Allen Iverson

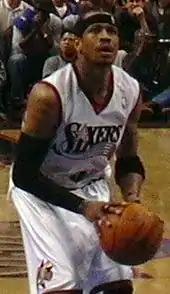
Iverson with the 76ers in 2003

Fresh off their trip to the NBA Finals, Iverson and the Sixers entered the 2001–2002 season with high expectations, but were plagued by injuries, and only able to muster a 43–39 record to barely get into the playoffs. Despite playing in only 60 games that season and being hampered by injuries, Iverson averaged 31.4 points per game to earn his second consecutive scoring title. The 76ers lost to the Boston Celtics in the first round of the playoffs 3–2 in the five-game series. After the defeat, Brown criticized Iverson for missing team practices. Iverson responded by saying, "We sittin' here, I'm supposed to be a franchise player, and we in here talkin' about practice," and went on a rant that included the word "practice" 22 times. He repeatedly said "We talkin' about practice. Not a game."